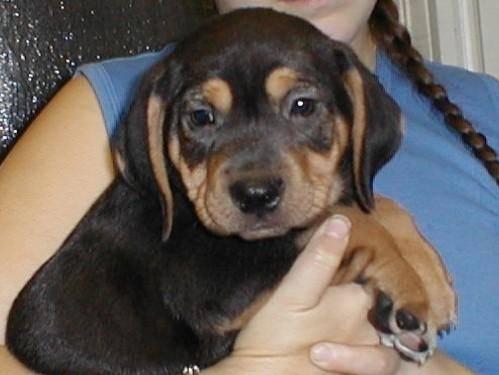
dog